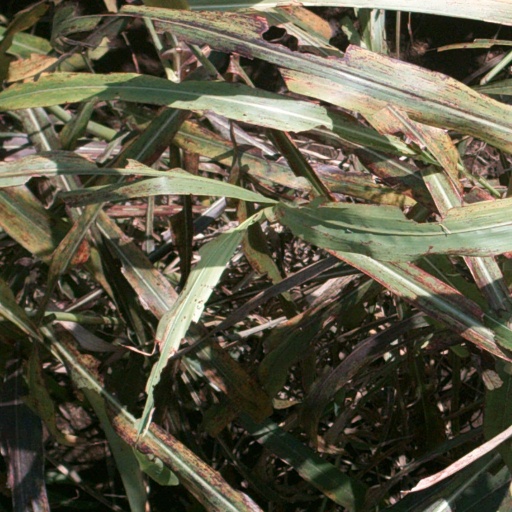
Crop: sorghum